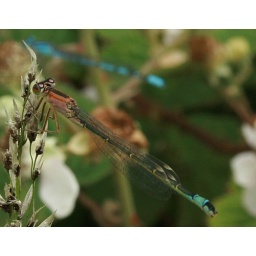
I think this is a female common coenagrion, with a male in the background.